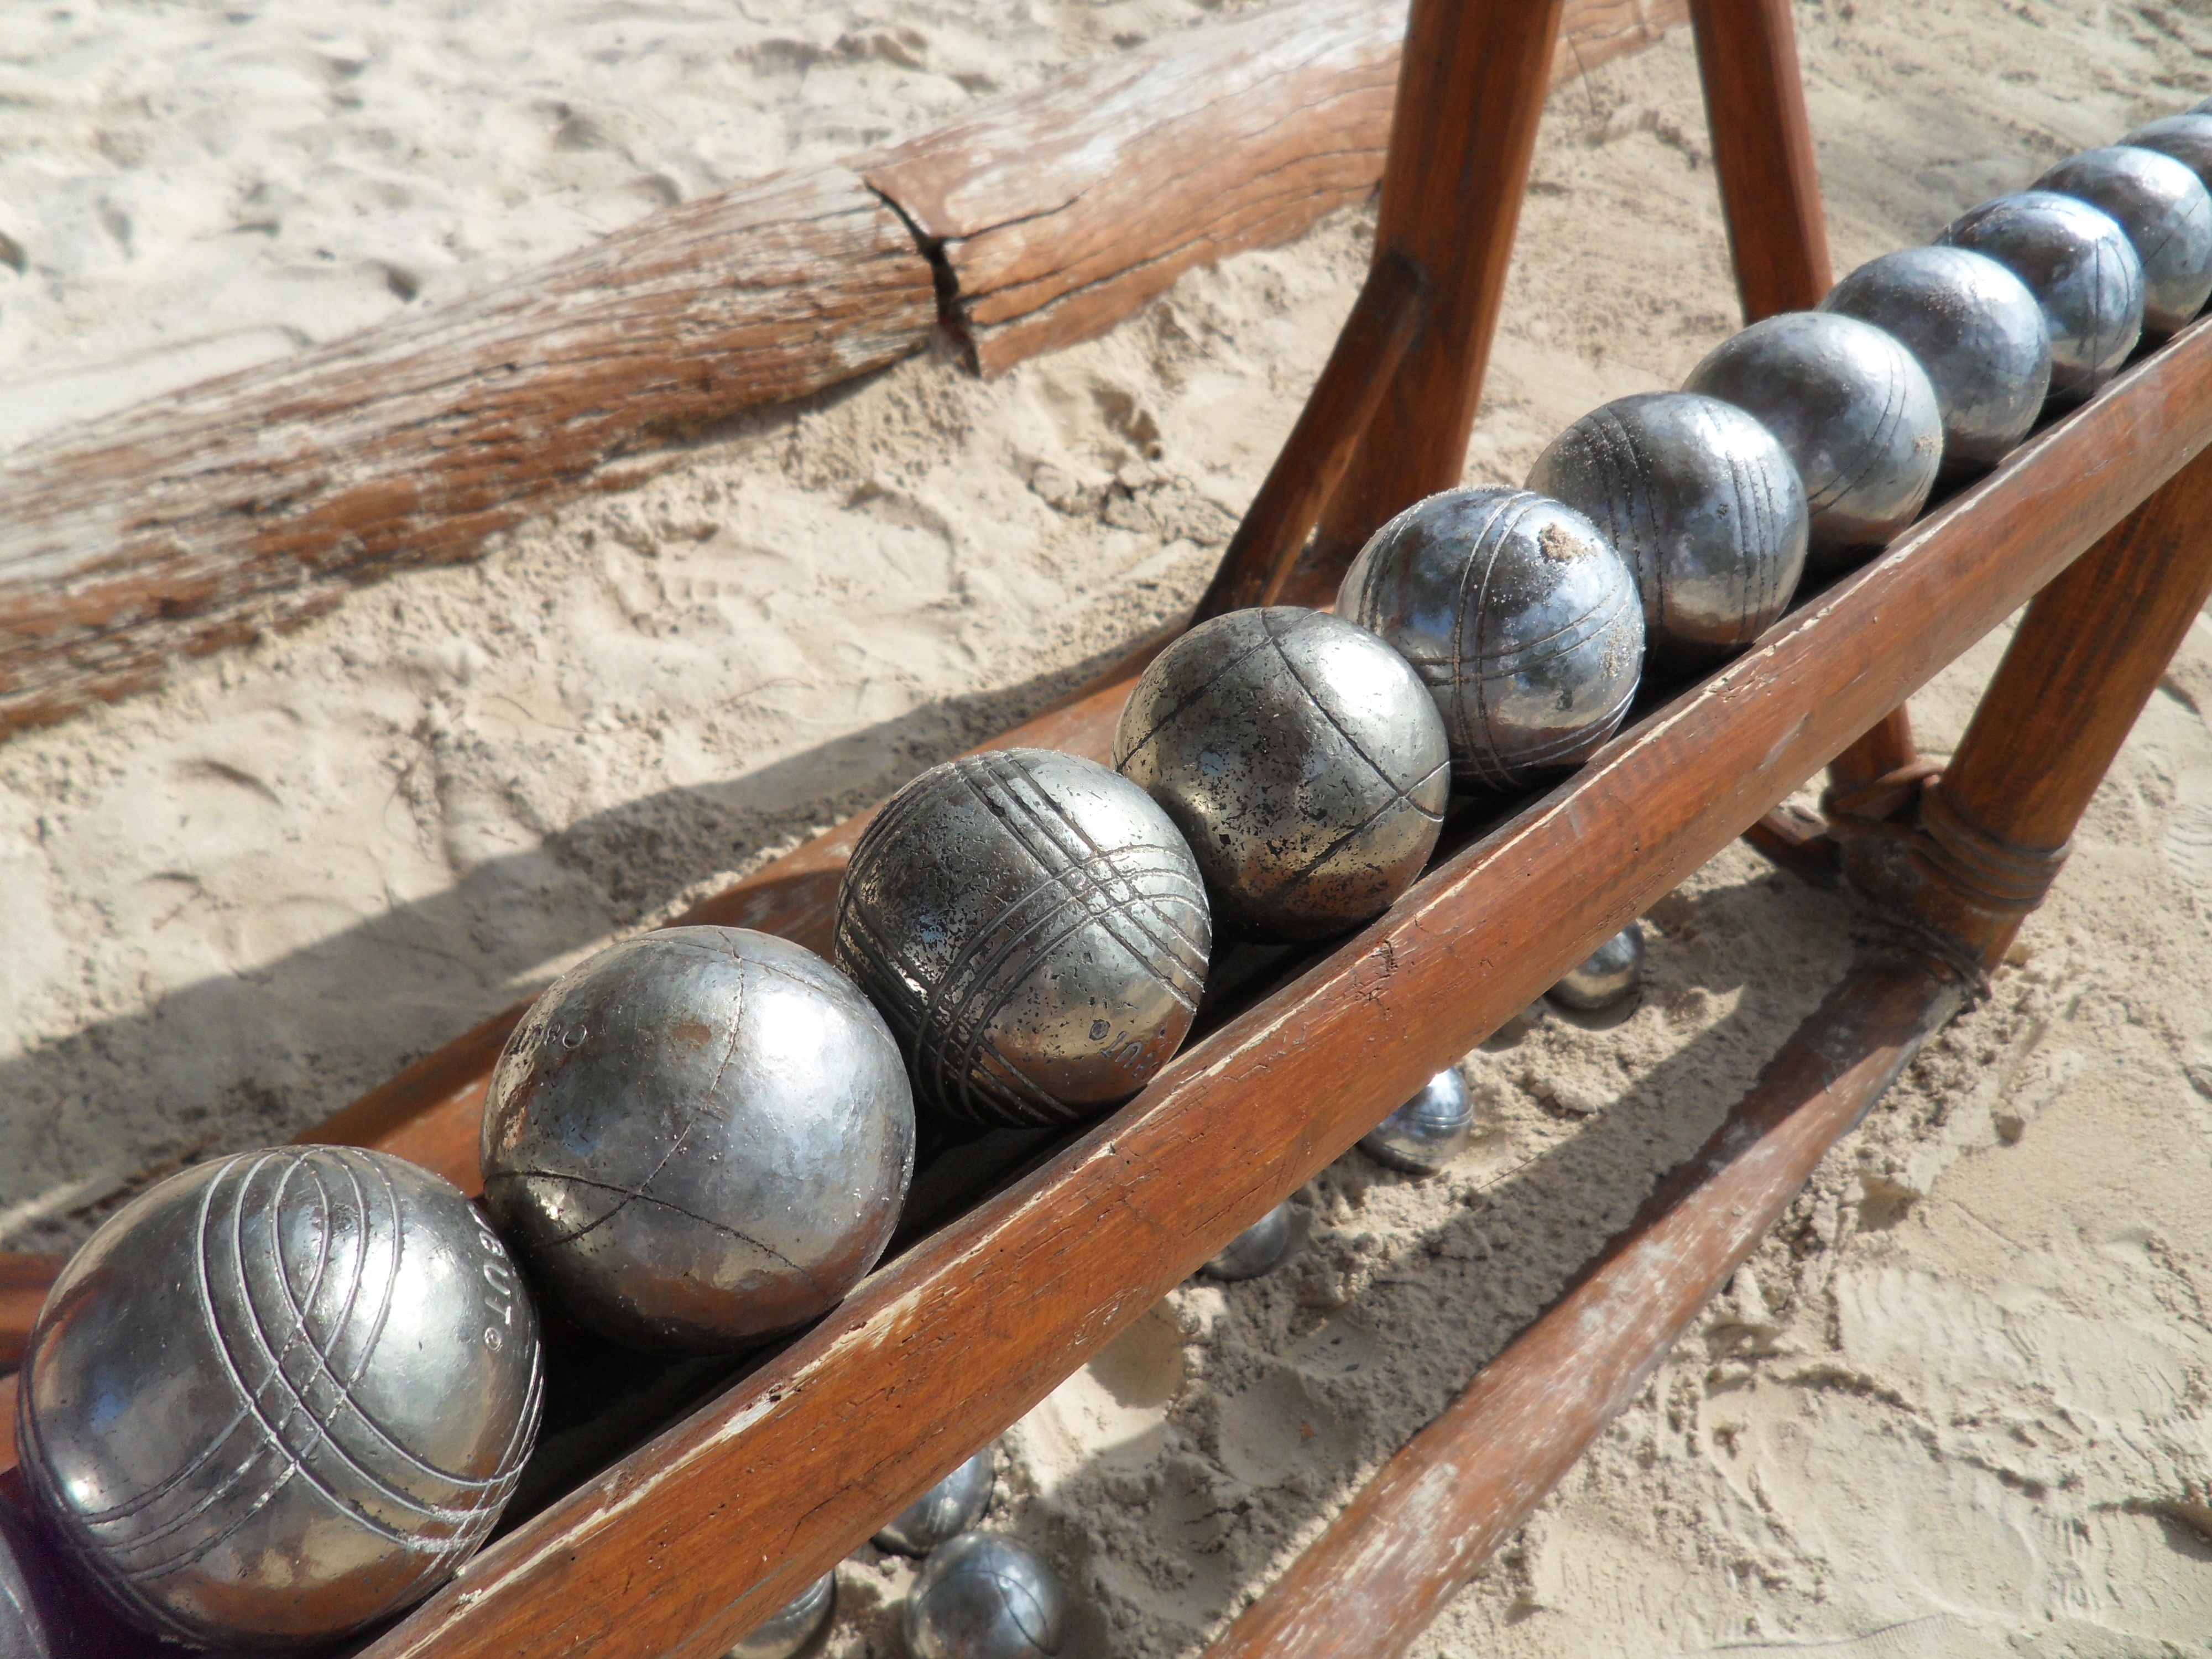
beach, sand, wood, sport, summer, bell, horn, material, musical instrument, bowling, vacancy, man made object